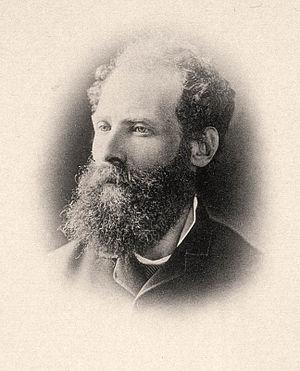
Antero Tarquínio de Quental est un écrivain portugais membre de la Génération de 70.
L'anarchisme au Portugal apparait, sous la forme de groupes organisés au milieu des années 1880.